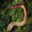
Label: worm